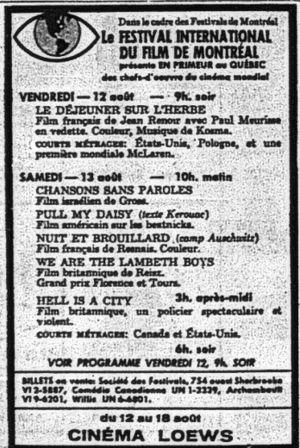
Cette publicité tirée du journal quotidien La Presse, éditions du 12 août annoncent les films présentés dans le cadre du Festival International du film de Montréal
Le Festival international du film de Montréal est le tout premier festival de cinéma au Québec non compétitif. Il a été un événement marquant dans la culture cinématographique québécoise de 1960 à 1967. Il prit fin en 1967 après sa dernière programmation lors de l'Expo 67 à la suite de nombreux débats politiques et idéologiques du festival. Il a été dirigé par plusieurs artisans responsables de l'essor artistique et cinématographique au Québec durant les années 1950-60 dont Guy L. Côté, Pierre Juneau, Claude Sylvestre et Rock Demers.